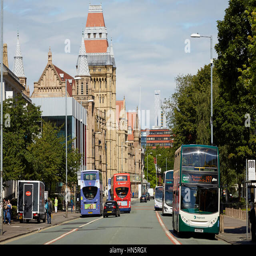
sunny day large landmark gothic exterior building part of campus on the main